Waxy flexibility

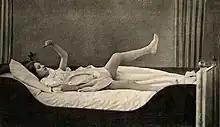

Waxy flexibility is one of the twelve symptoms that can lead to the diagnosis of catatonia. It is a psychomotor symptom that results in a decreased response to stimuli and a tendency to remain in an immobile posture. If one were to move the arm of someone with waxy flexibility, the patient would keep that arm where it had been positioned until moved again as if positioning malleable wax. Attempts to reposition the patient are met by "slight, even resistance".